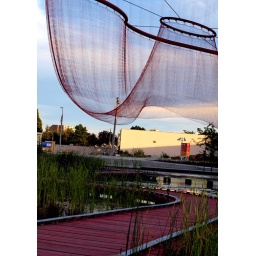
red path around building